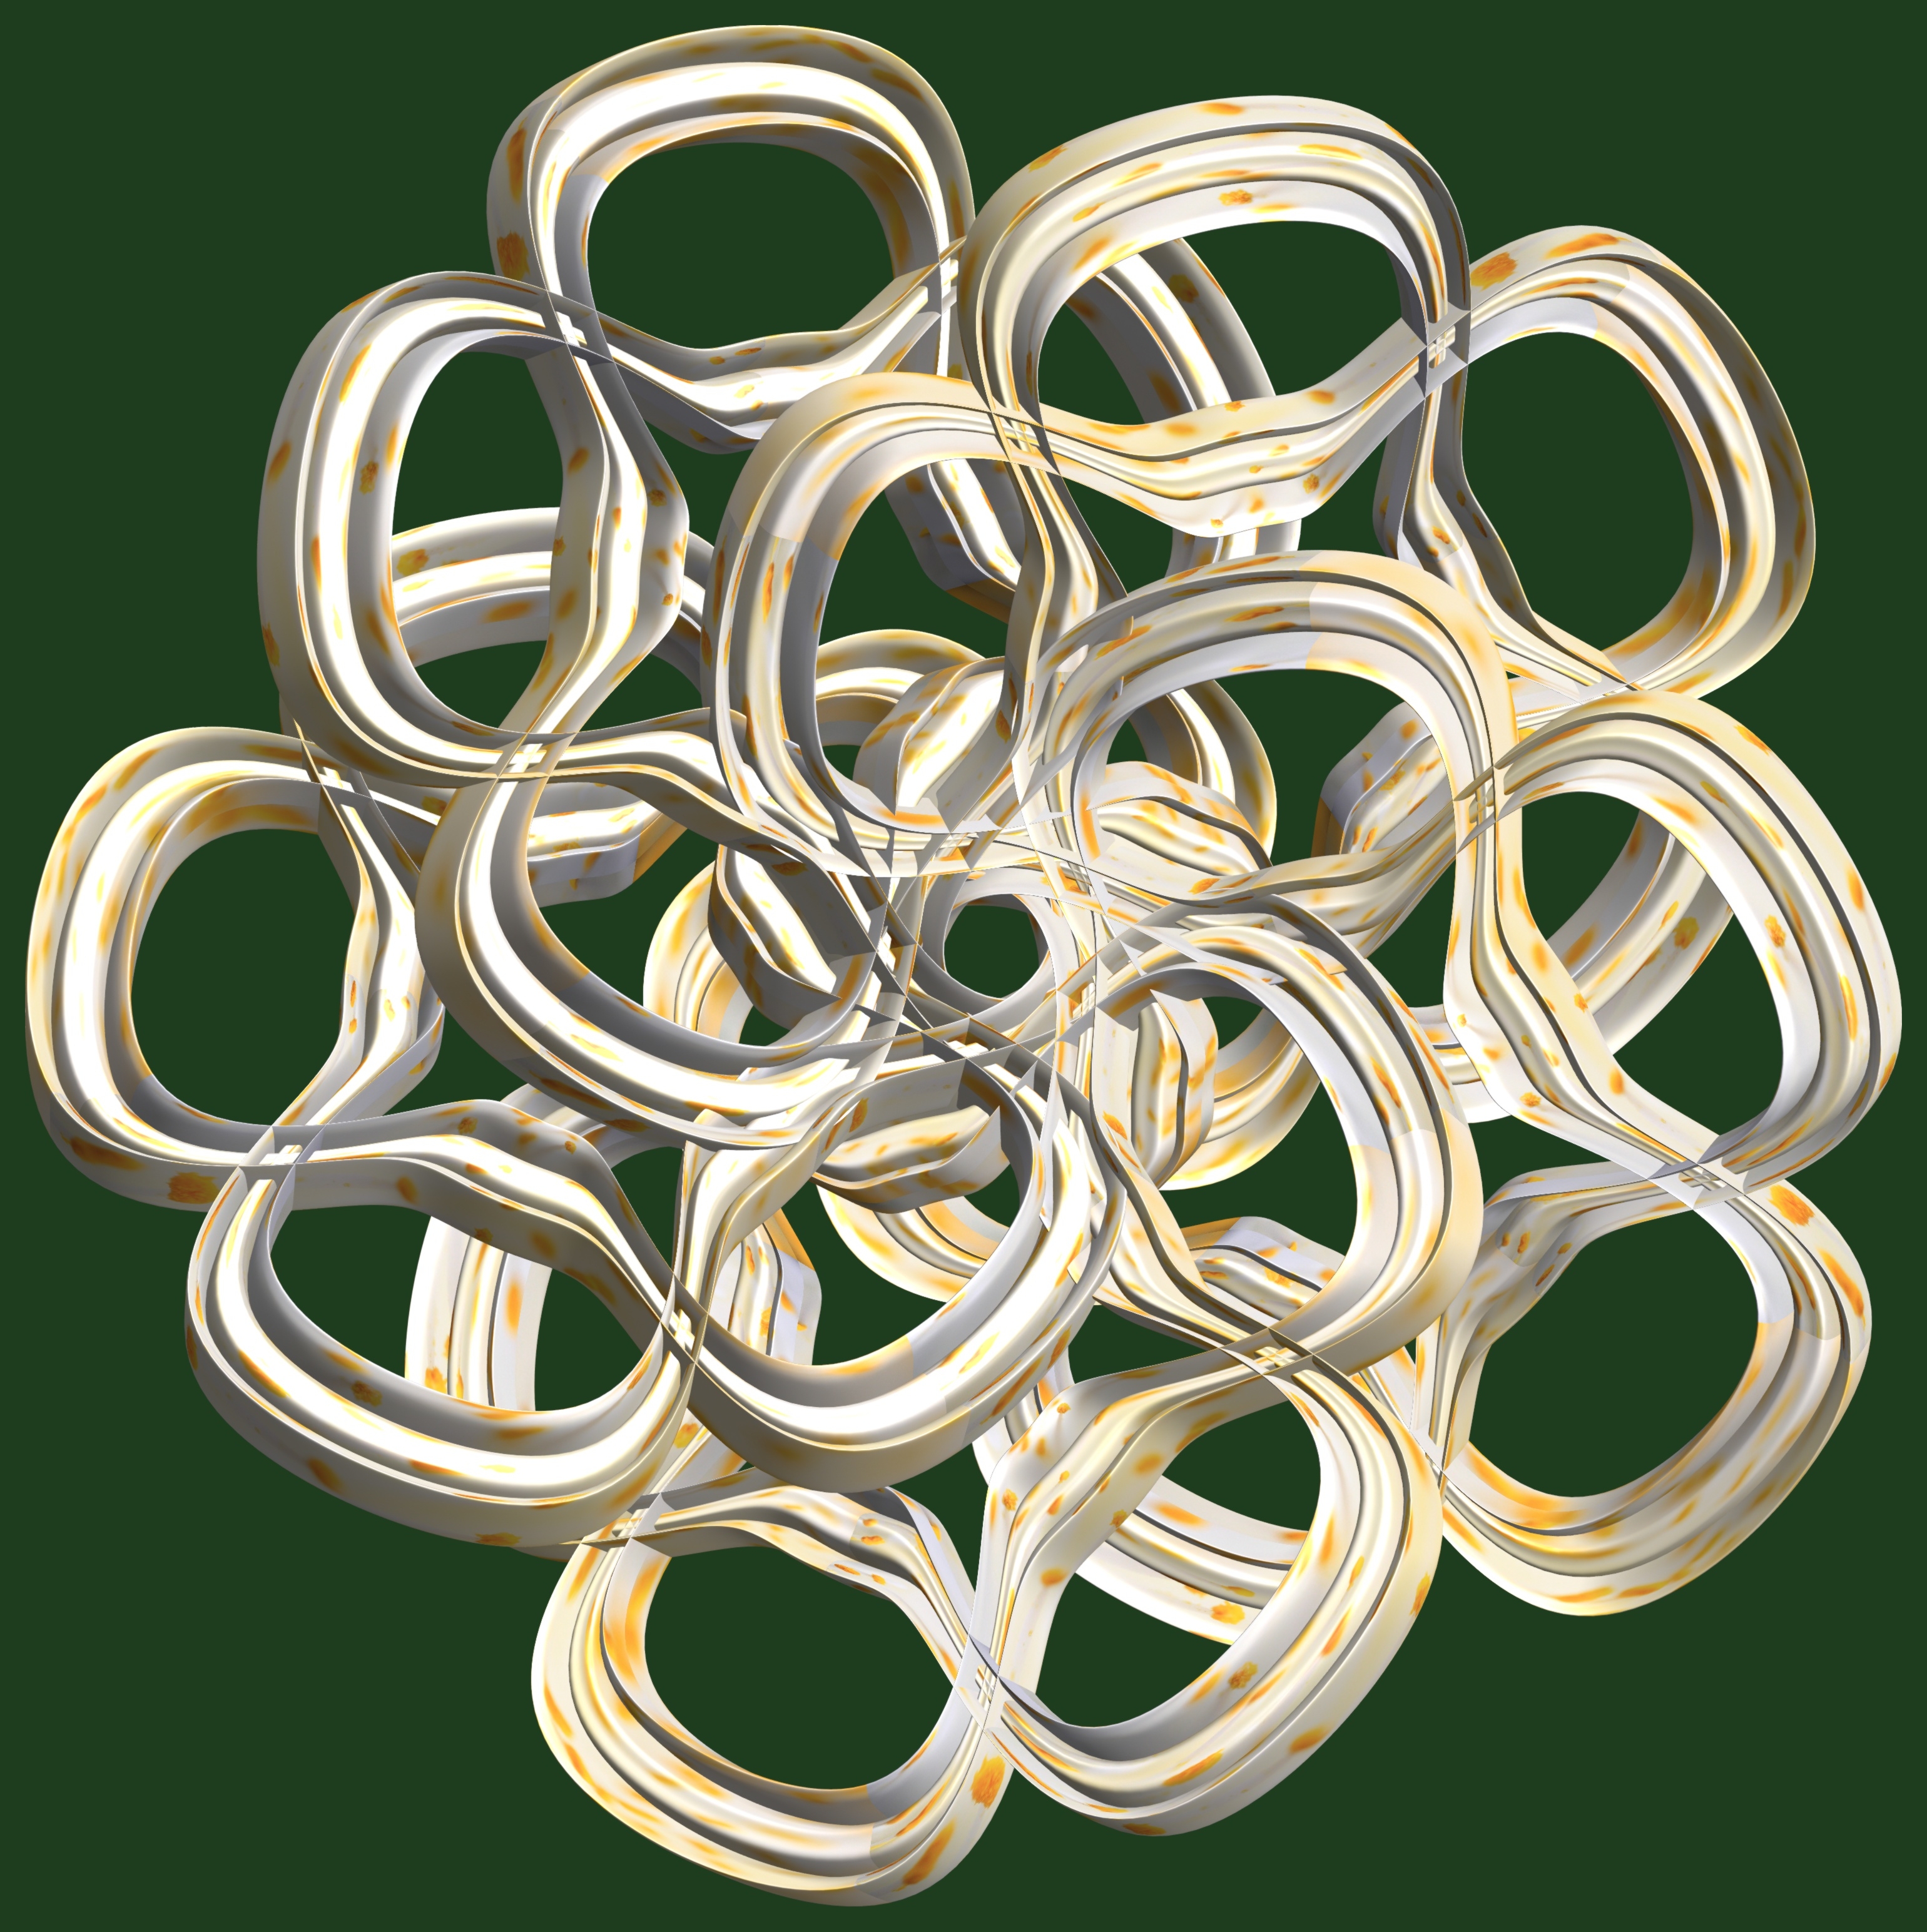
structure, wheel, texture, ring, pattern, metal, circle, bangle, wedding ring, jewellery, font, design, silver, symmetry, 3d, graphic, rings, torus, mathematica, cg, parametricplot3d, code, program, algorithm, mapping, fashion accessory